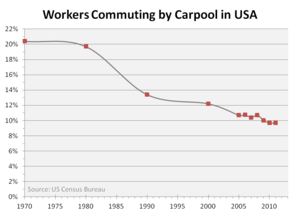
Samkørsel
Antallet af samkørsler i USA er faldet markant siden 1970'ern.e
Samkørsel betyder at to eller flere personer pendler til arbejde eller rejser til andre destinationer langs en del eller hele strækningen af en rejse. Samkørsel har mange fordele ved at dele med hver bil tur kan være billigere, pænere og mere miljøvenlige.